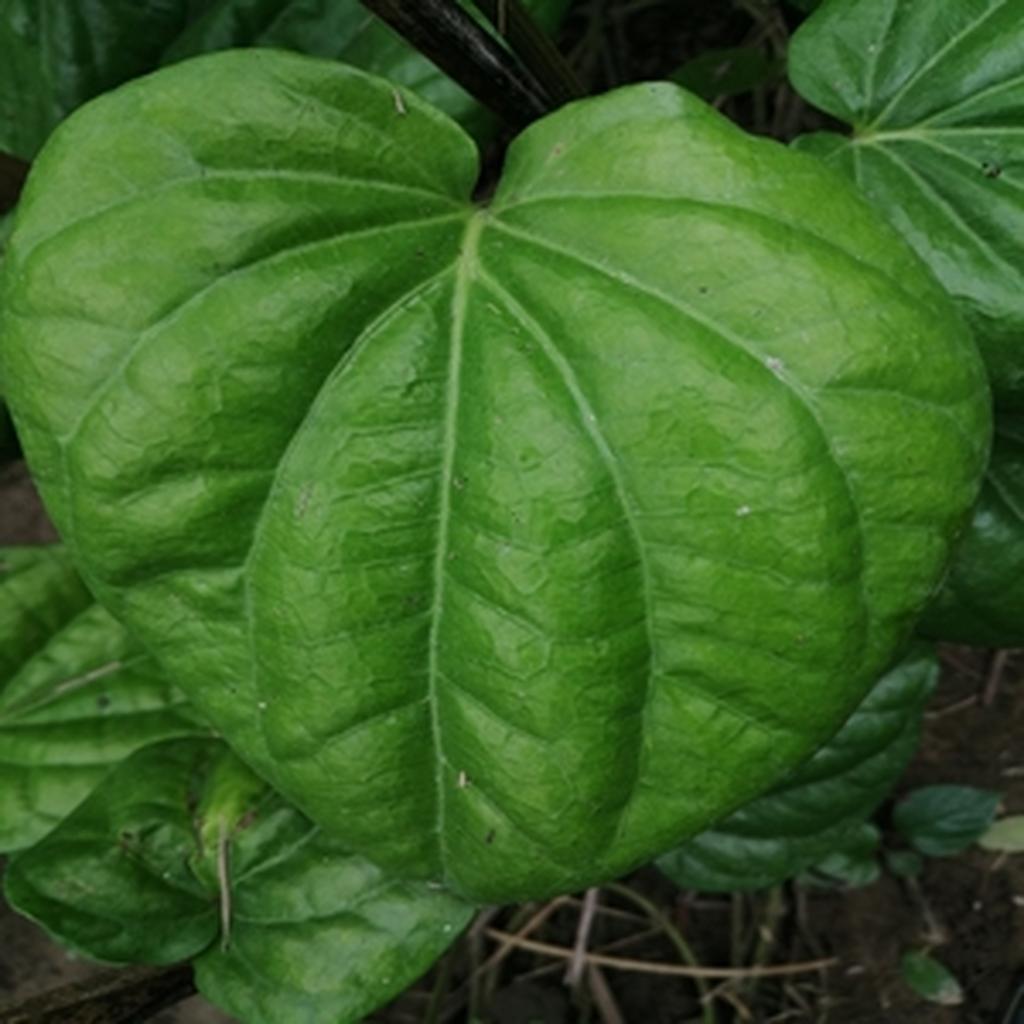
Label: Healthy_Leaf